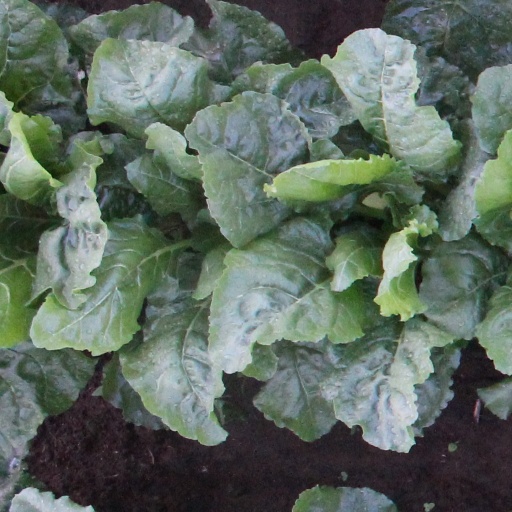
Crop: sugar beet